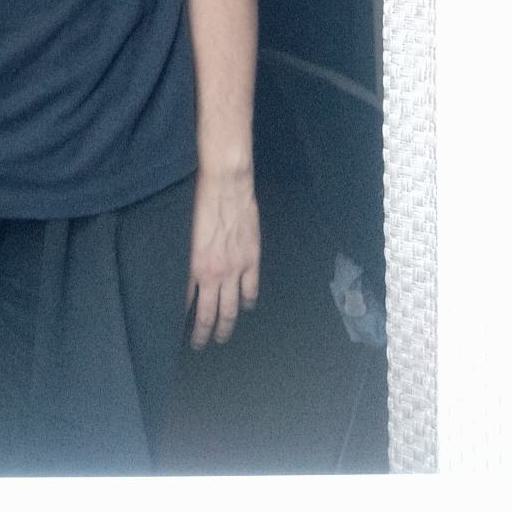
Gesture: no_gesture